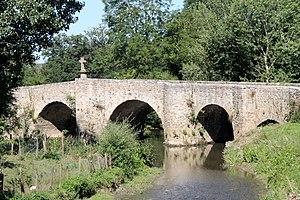
Sur l'aveyron, au pied du château
Le pont sur l'Aveyron est un pont situé en France à Montrozier, dans le département de l'Aveyron en région Occitanie.
Cet article recense les monuments historiques de l'Aveyron, en France.
Montrozier, ou localement Gages-Montrozier, est une commune française, située dans le département de l'Aveyron en région Occitanie.